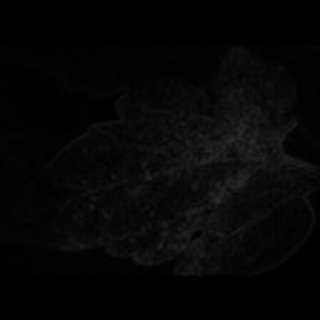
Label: cotton_powdery_mildew